Kargil

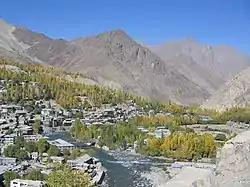
Kargil town along the Suru river valley

Kargil has an average elevation of 2,676 metres (8,780 feet), and is situated along the banks of the Suru River (Indus).